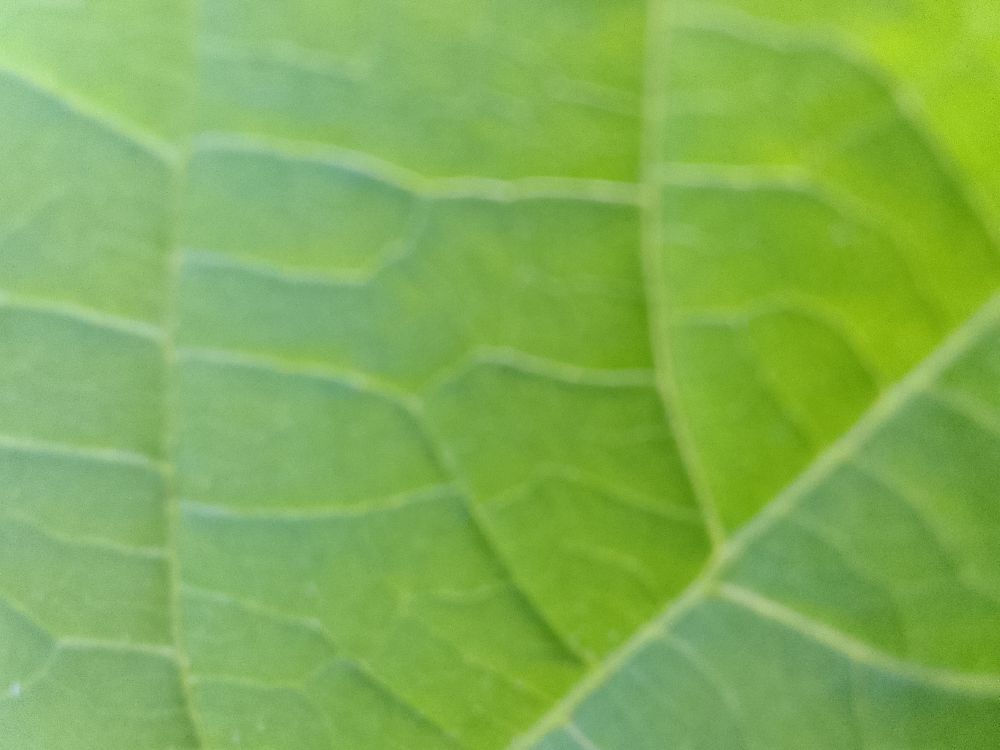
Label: healthy